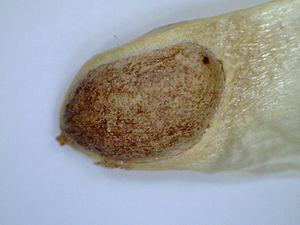
Le Pin noir est une espèce de pin présentant de nombreuses variétés et que l'on trouve en Europe méridionale, de l'Espagne à la Crimée, en Asie Mineure, à Chypre et, localement, dans les montagnes de l'Atlas en Afrique du Nord-Ouest.